Rag (student society)

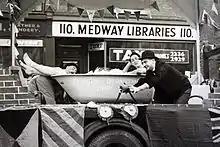

Traditionally fundraising activities have centred on an annual Rag Week, with events each day for the week. While some Rags are only active for this week, others use "Rag Week" as their flagship week to encourage participation for the whole year.